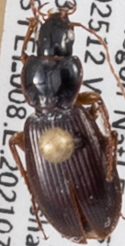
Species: Synuchus impunctatus
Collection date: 2021-07-13
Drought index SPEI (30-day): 0.136
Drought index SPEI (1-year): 0.132
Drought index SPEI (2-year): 1.45